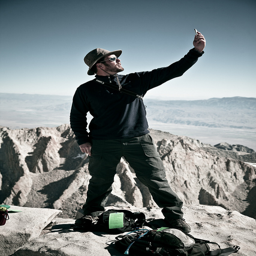
A rock climber is examining something by holding it up.
a person on the top of a mountain with a cell phone
A man in a fedora at the top of a mountain taking a selfie.
A man standing on top of a rocky mountain.
A man taking a picture of himself on a mountain